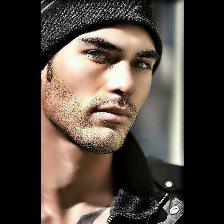
Label: Human